Visa FIVB Beach Volleyball International

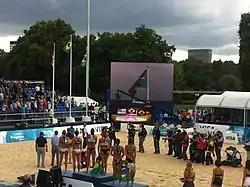
The podium at the Visa FIVB Beach Volleyball International

The Visa FIVB Beach Volleyball International was a women's beach volleyball tournament held at Horse Guards Parade, London, between 9 and 14 August 2011. It was the beach volleyball test event for the 2012 Summer Olympics and was part of the London Prepares series. The tournament, run as an exhibition, was won by the Brazilian pair Maestrini and Vieira. 2,274 tonnes of sand was transported to the parade ground for the event. After the tournament, the sand went to several locations within London to fulfill a legacy promise. The stadium had a capacity of 1,500 spectators. The play was affected by the 2011 England riots.